William Thomas Bridges

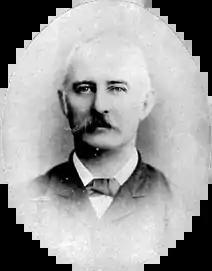

William Thomas Bridges (1820 or 1821 – 30 September 1894) was a lawyer and public servant in British Hong Kong, where he held the post of Acting Colonial Secretary from 1857 to 1858. He was born in 1820 or 1821 in Blackheath, Kent. Having studied at Winchester College and Corpus Christi College, Oxford, Bridges was called to the Bar at the Middle Temple in 1847. He emigrated to Hong Kong in April 1851 and rose rapidly in local society owing to his special status as a qualified barrister in a colony short of legal experts, becoming Acting Attorney General within a year of his arrival. After a sojourn in England in 1856, where he was awarded an honorary Doctorate of Civil Law, Bridges became a provisional member of the Executive and Legislative Councils upon his return to Hong Kong, and was appointed Acting Colonial Secretary while the incumbent secretary, William Thomas Mercer, was on leave in 1857.